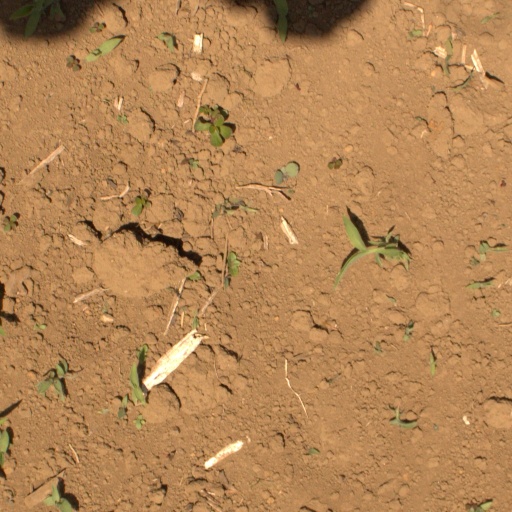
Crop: Jerusalem artichoke